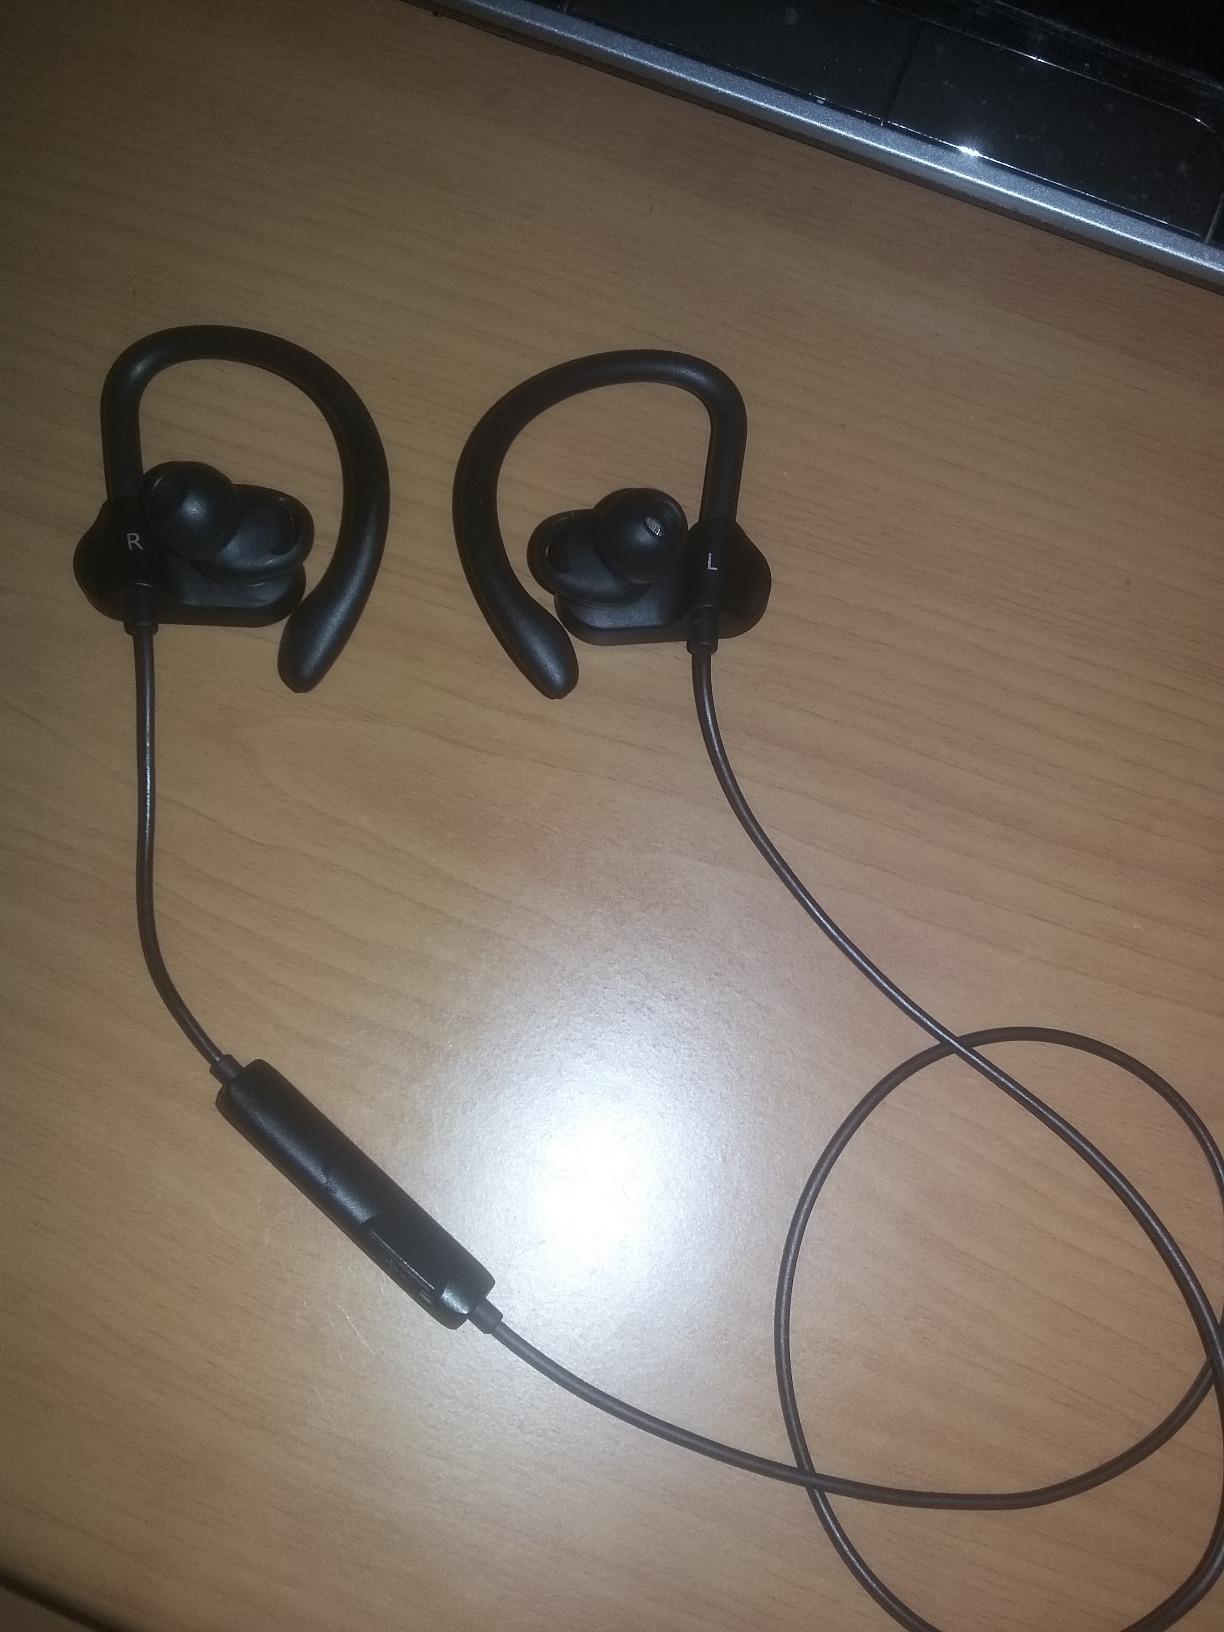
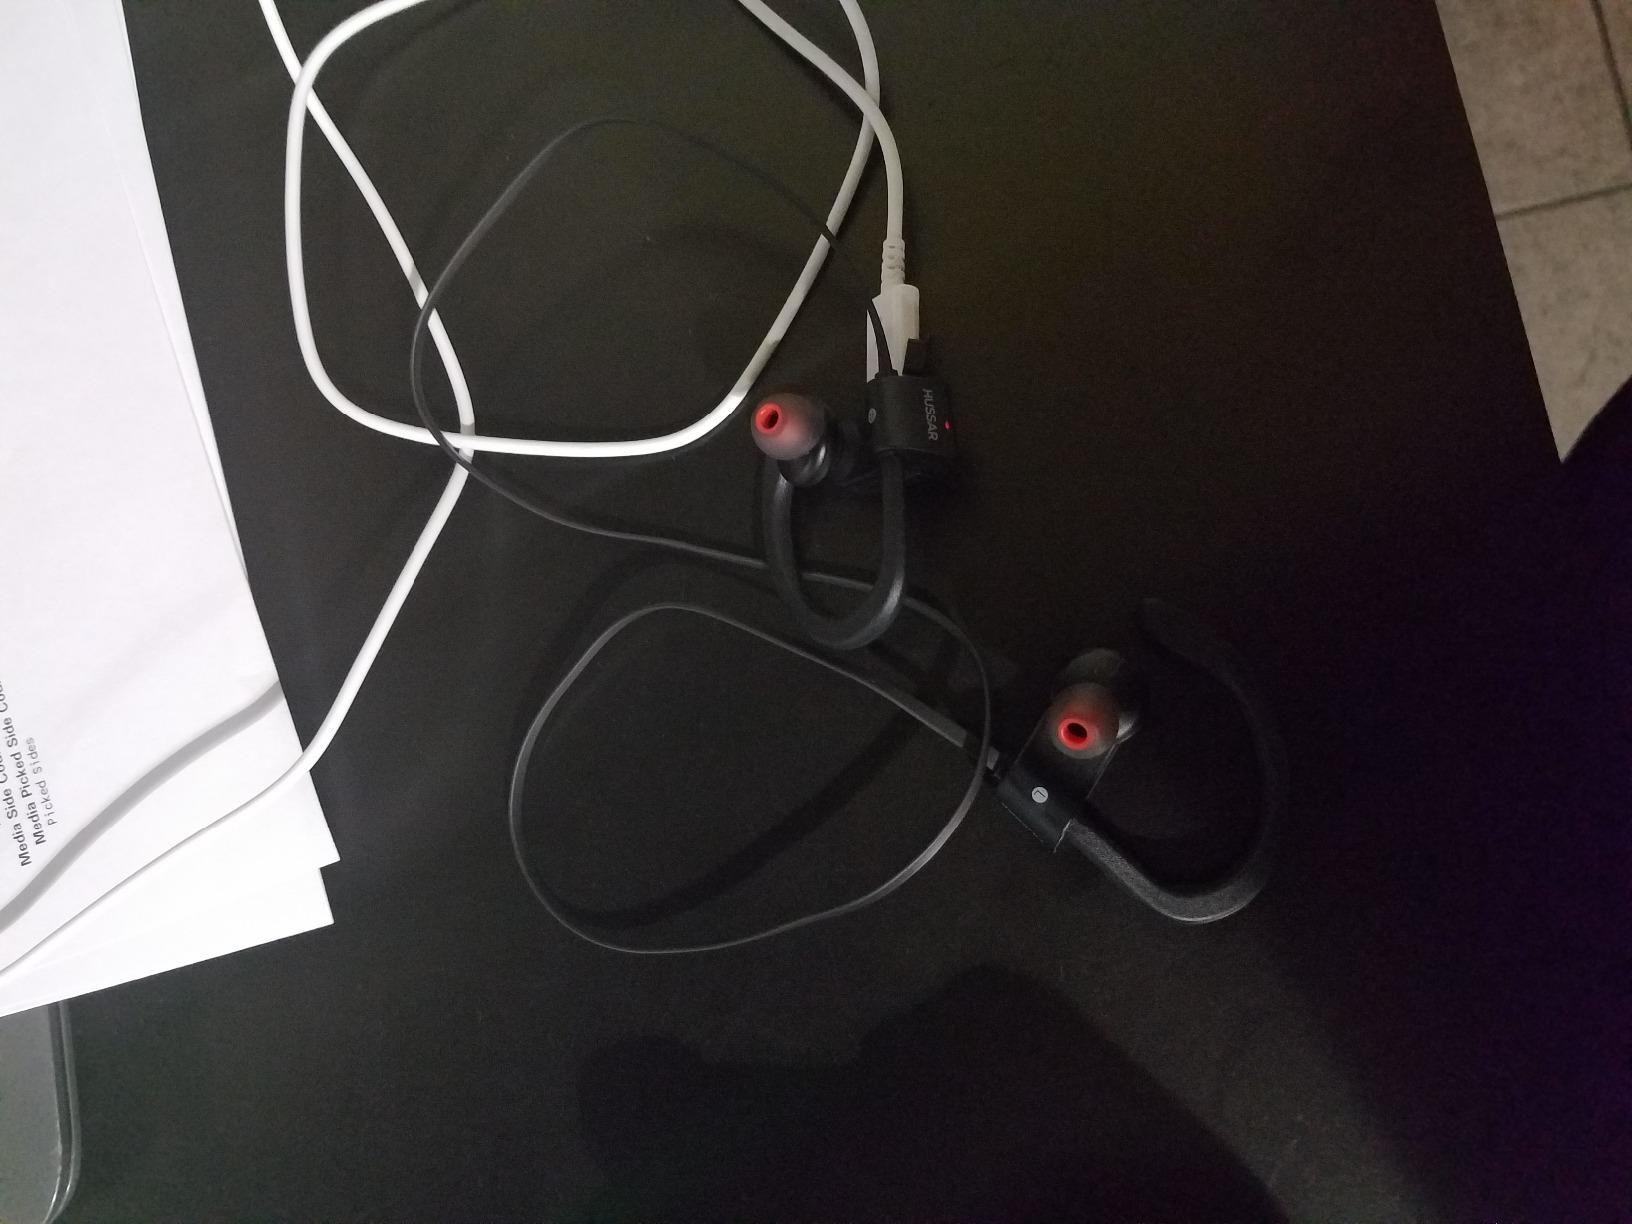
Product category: headphones
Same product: no